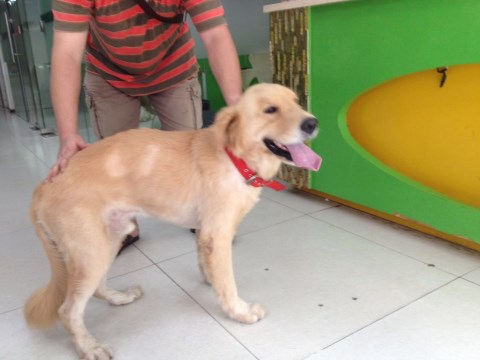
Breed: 5355-n000126-golden_retriever